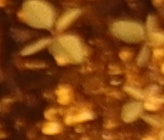
Label: Redroot Pigweed